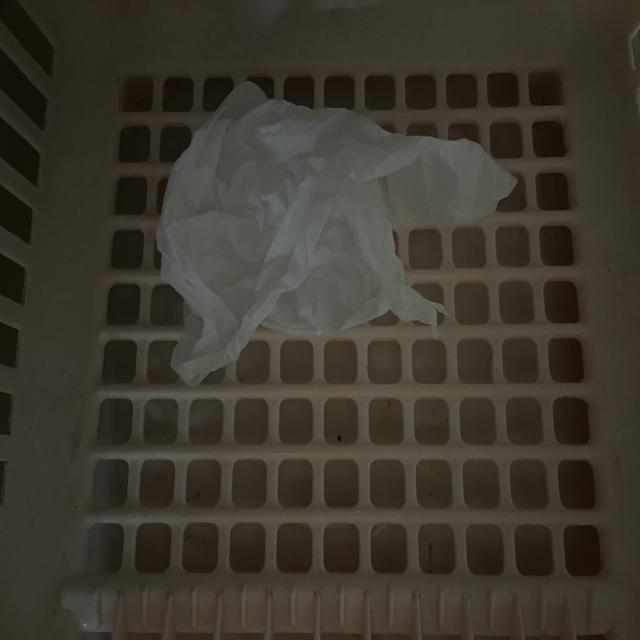
Label: tissues